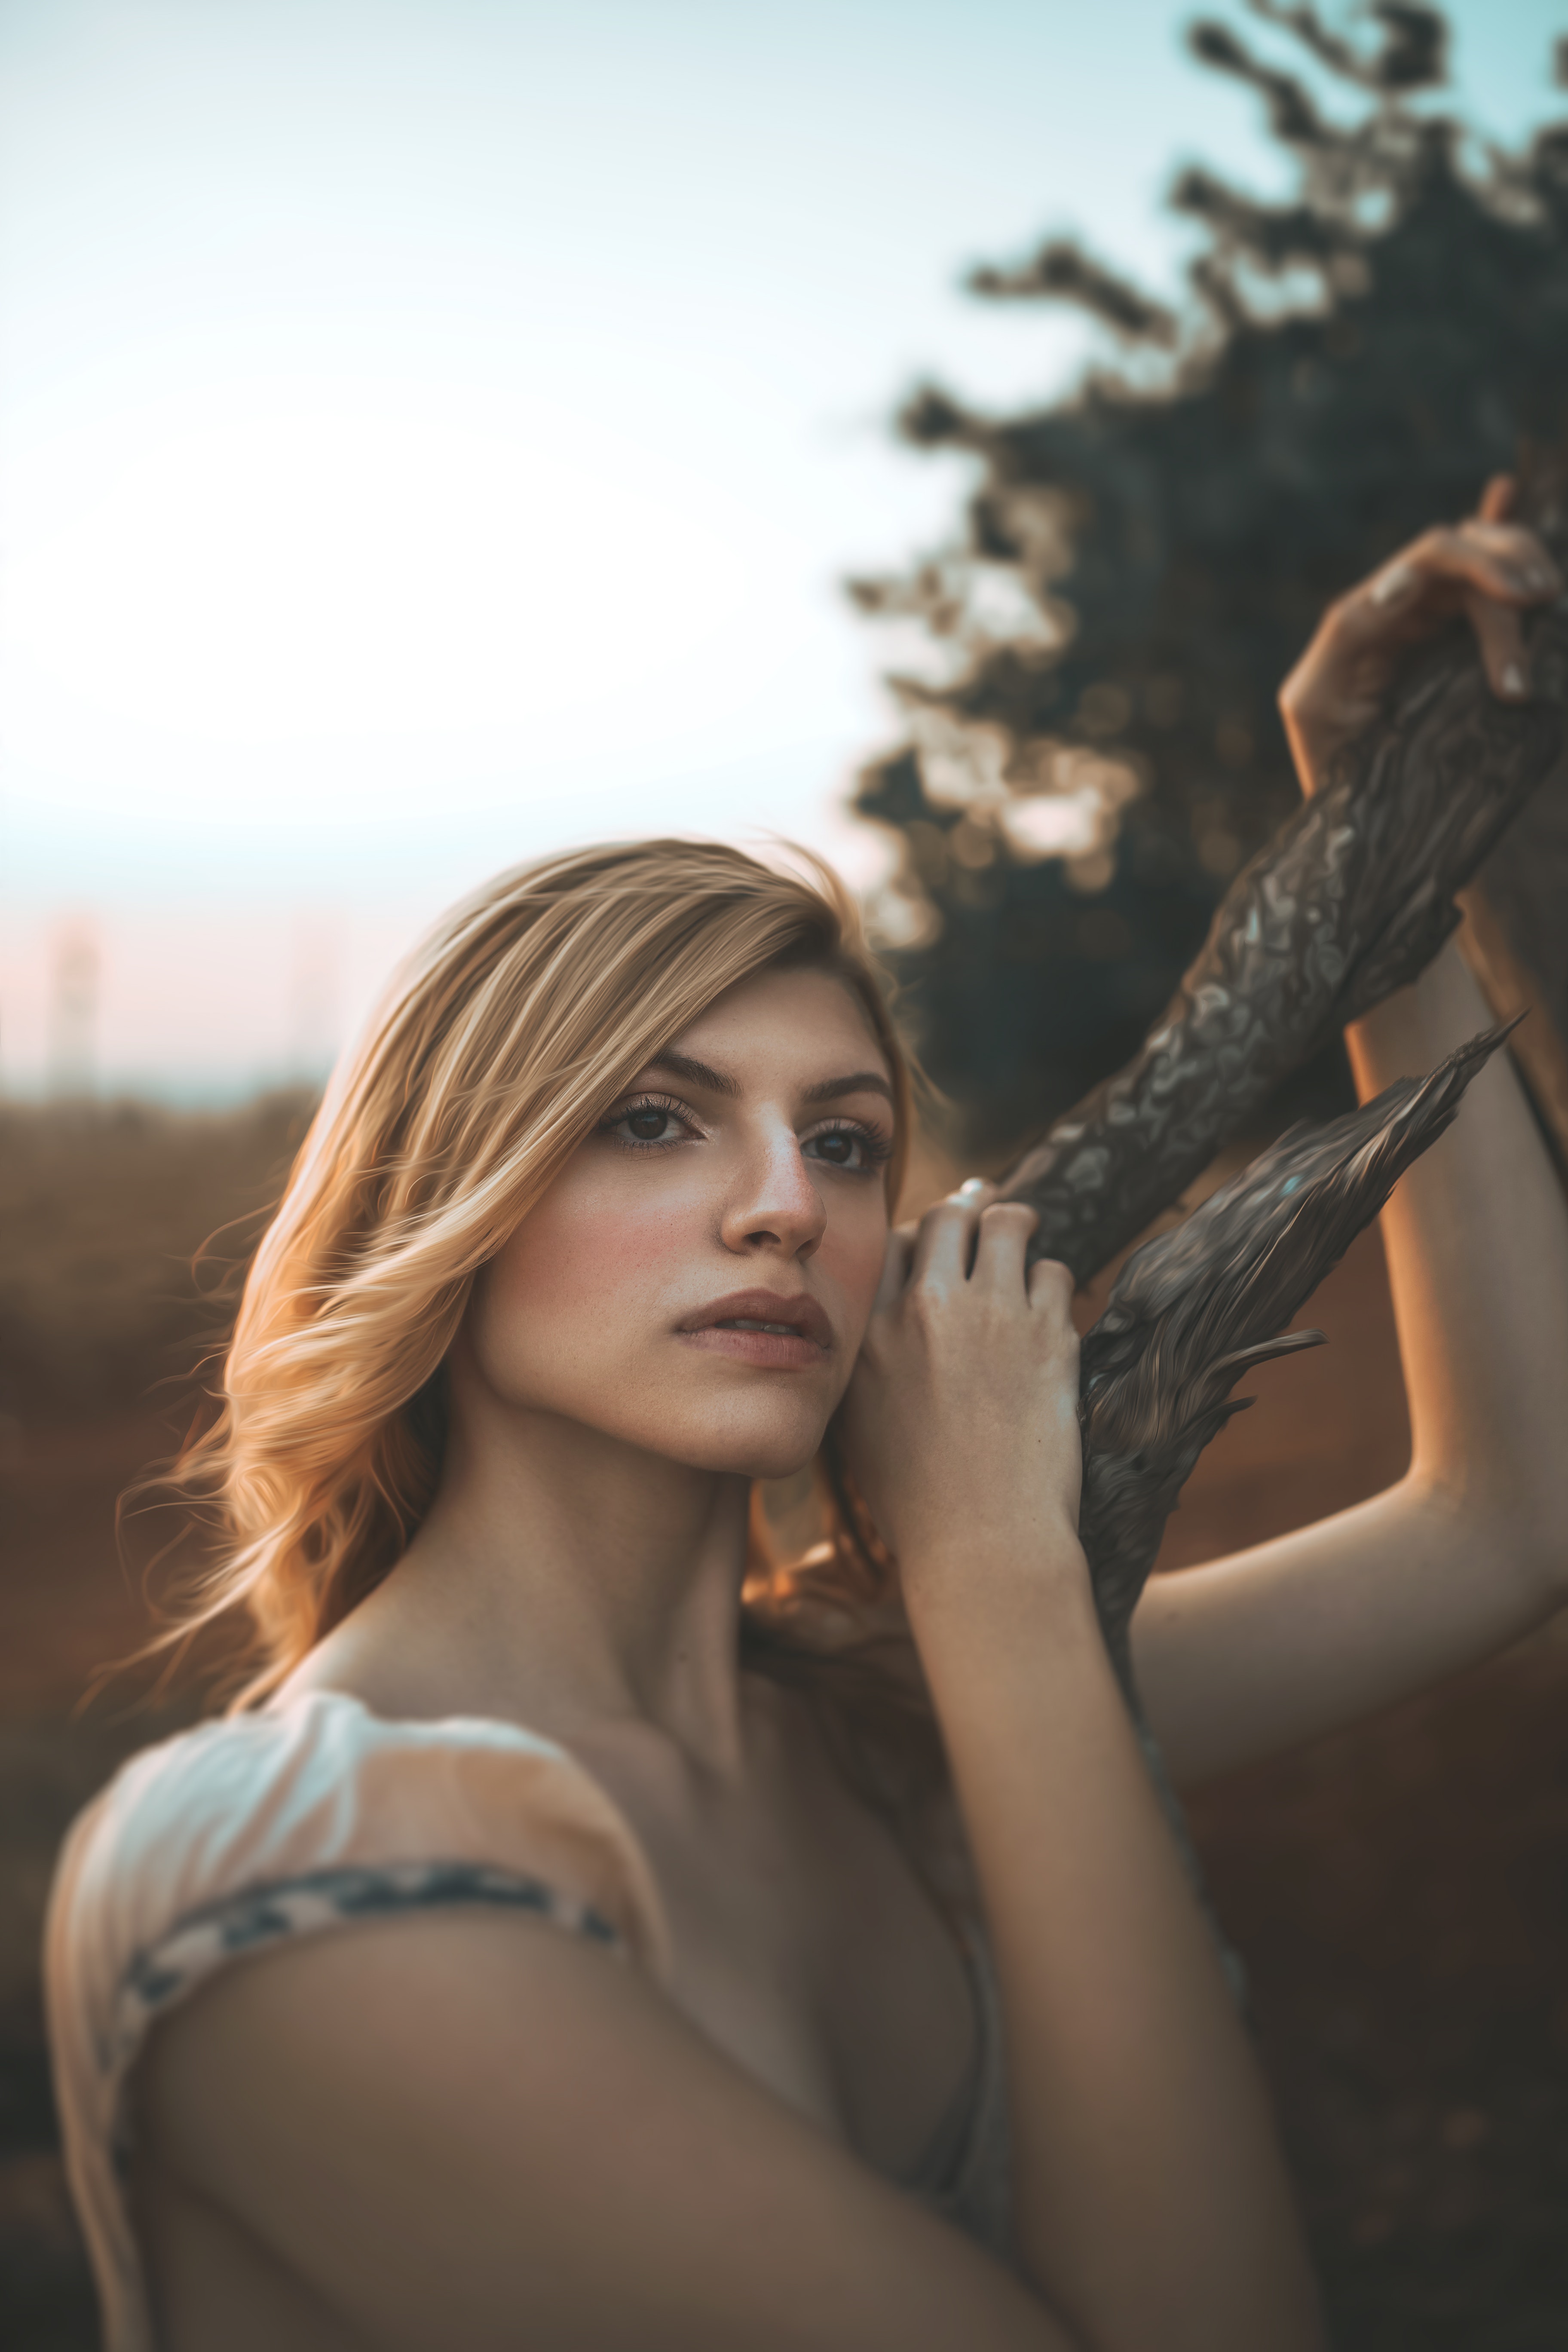
girl, hair, photograph, beauty, blond, long hair, lady, model, hairstyle, photo shoot, photography, lip, fashion, brown hair, sunlight, eye, shoulder, flash photography, portrait photography, tree, dress, plant, portrait